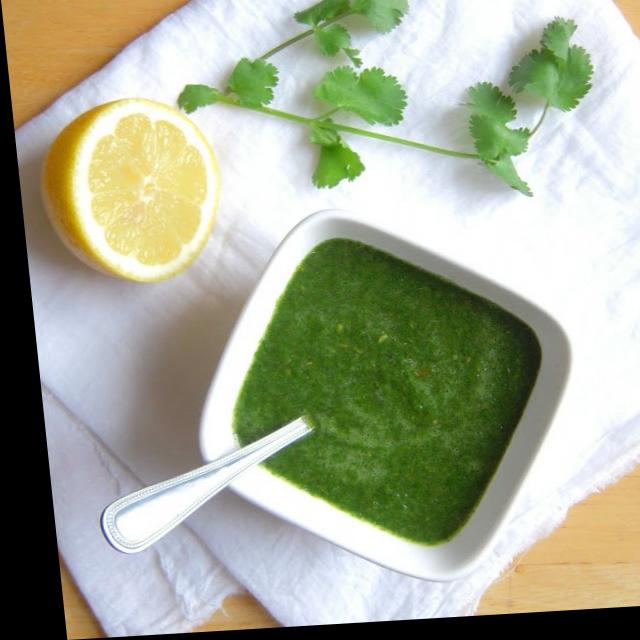
Dish: green_chutney